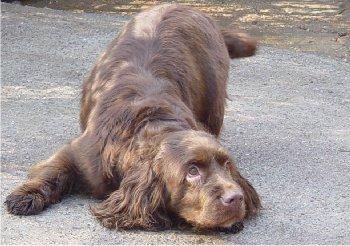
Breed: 217-n000034-Sussex_spaniel